Jamaat-e-Islami Hind

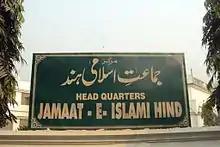
Headquarters in New Delhi

Jamaat-e-Islami as formed on 26 August 1941 at Lahore under the leadership of Sayyid Abul Ala Maududi.